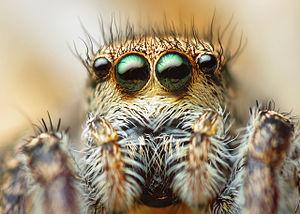
Habronattus coecatus est une espèce d'araignées aranéomorphes de la famille des Salticidae.